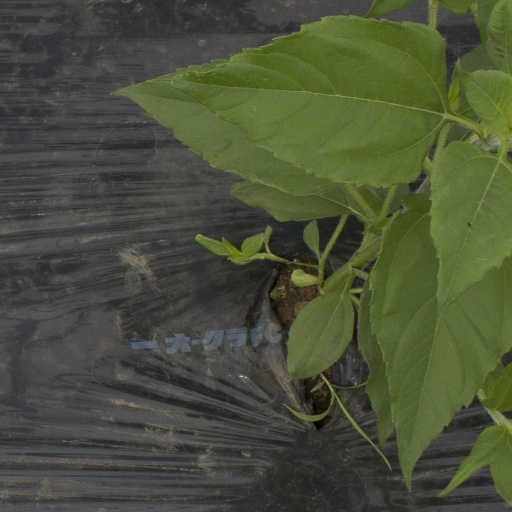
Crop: Jerusalem artichoke